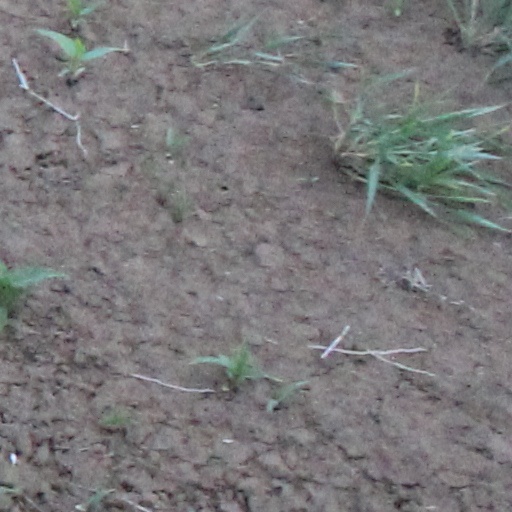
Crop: wheat